St. Columba Church (New York City)

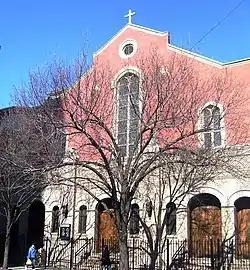
St. Columba Church, 343 W 25th St

The Church of St. Columba is a Roman Catholic parish church in the Roman Catholic Archdiocese of New York, located at 343 W 25th St, Manhattan (Chelsea), New York City. The parish was established in 1845.